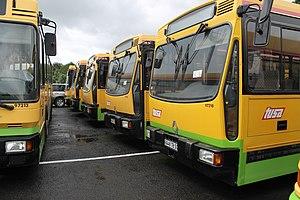
Renault PR 100.2 &amp
Saint-Lô est une commune française de 19 116 habitants, située dans le département de la Manche et la région Normandie. Deuxième plus grande ville de la Manche par le nombre d'habitants après Cherbourg-en-Cotentin, elle accueille la préfecture du département. Elle est également chef-lieu d'un arrondissement et bureau centralisateur de deux cantons.